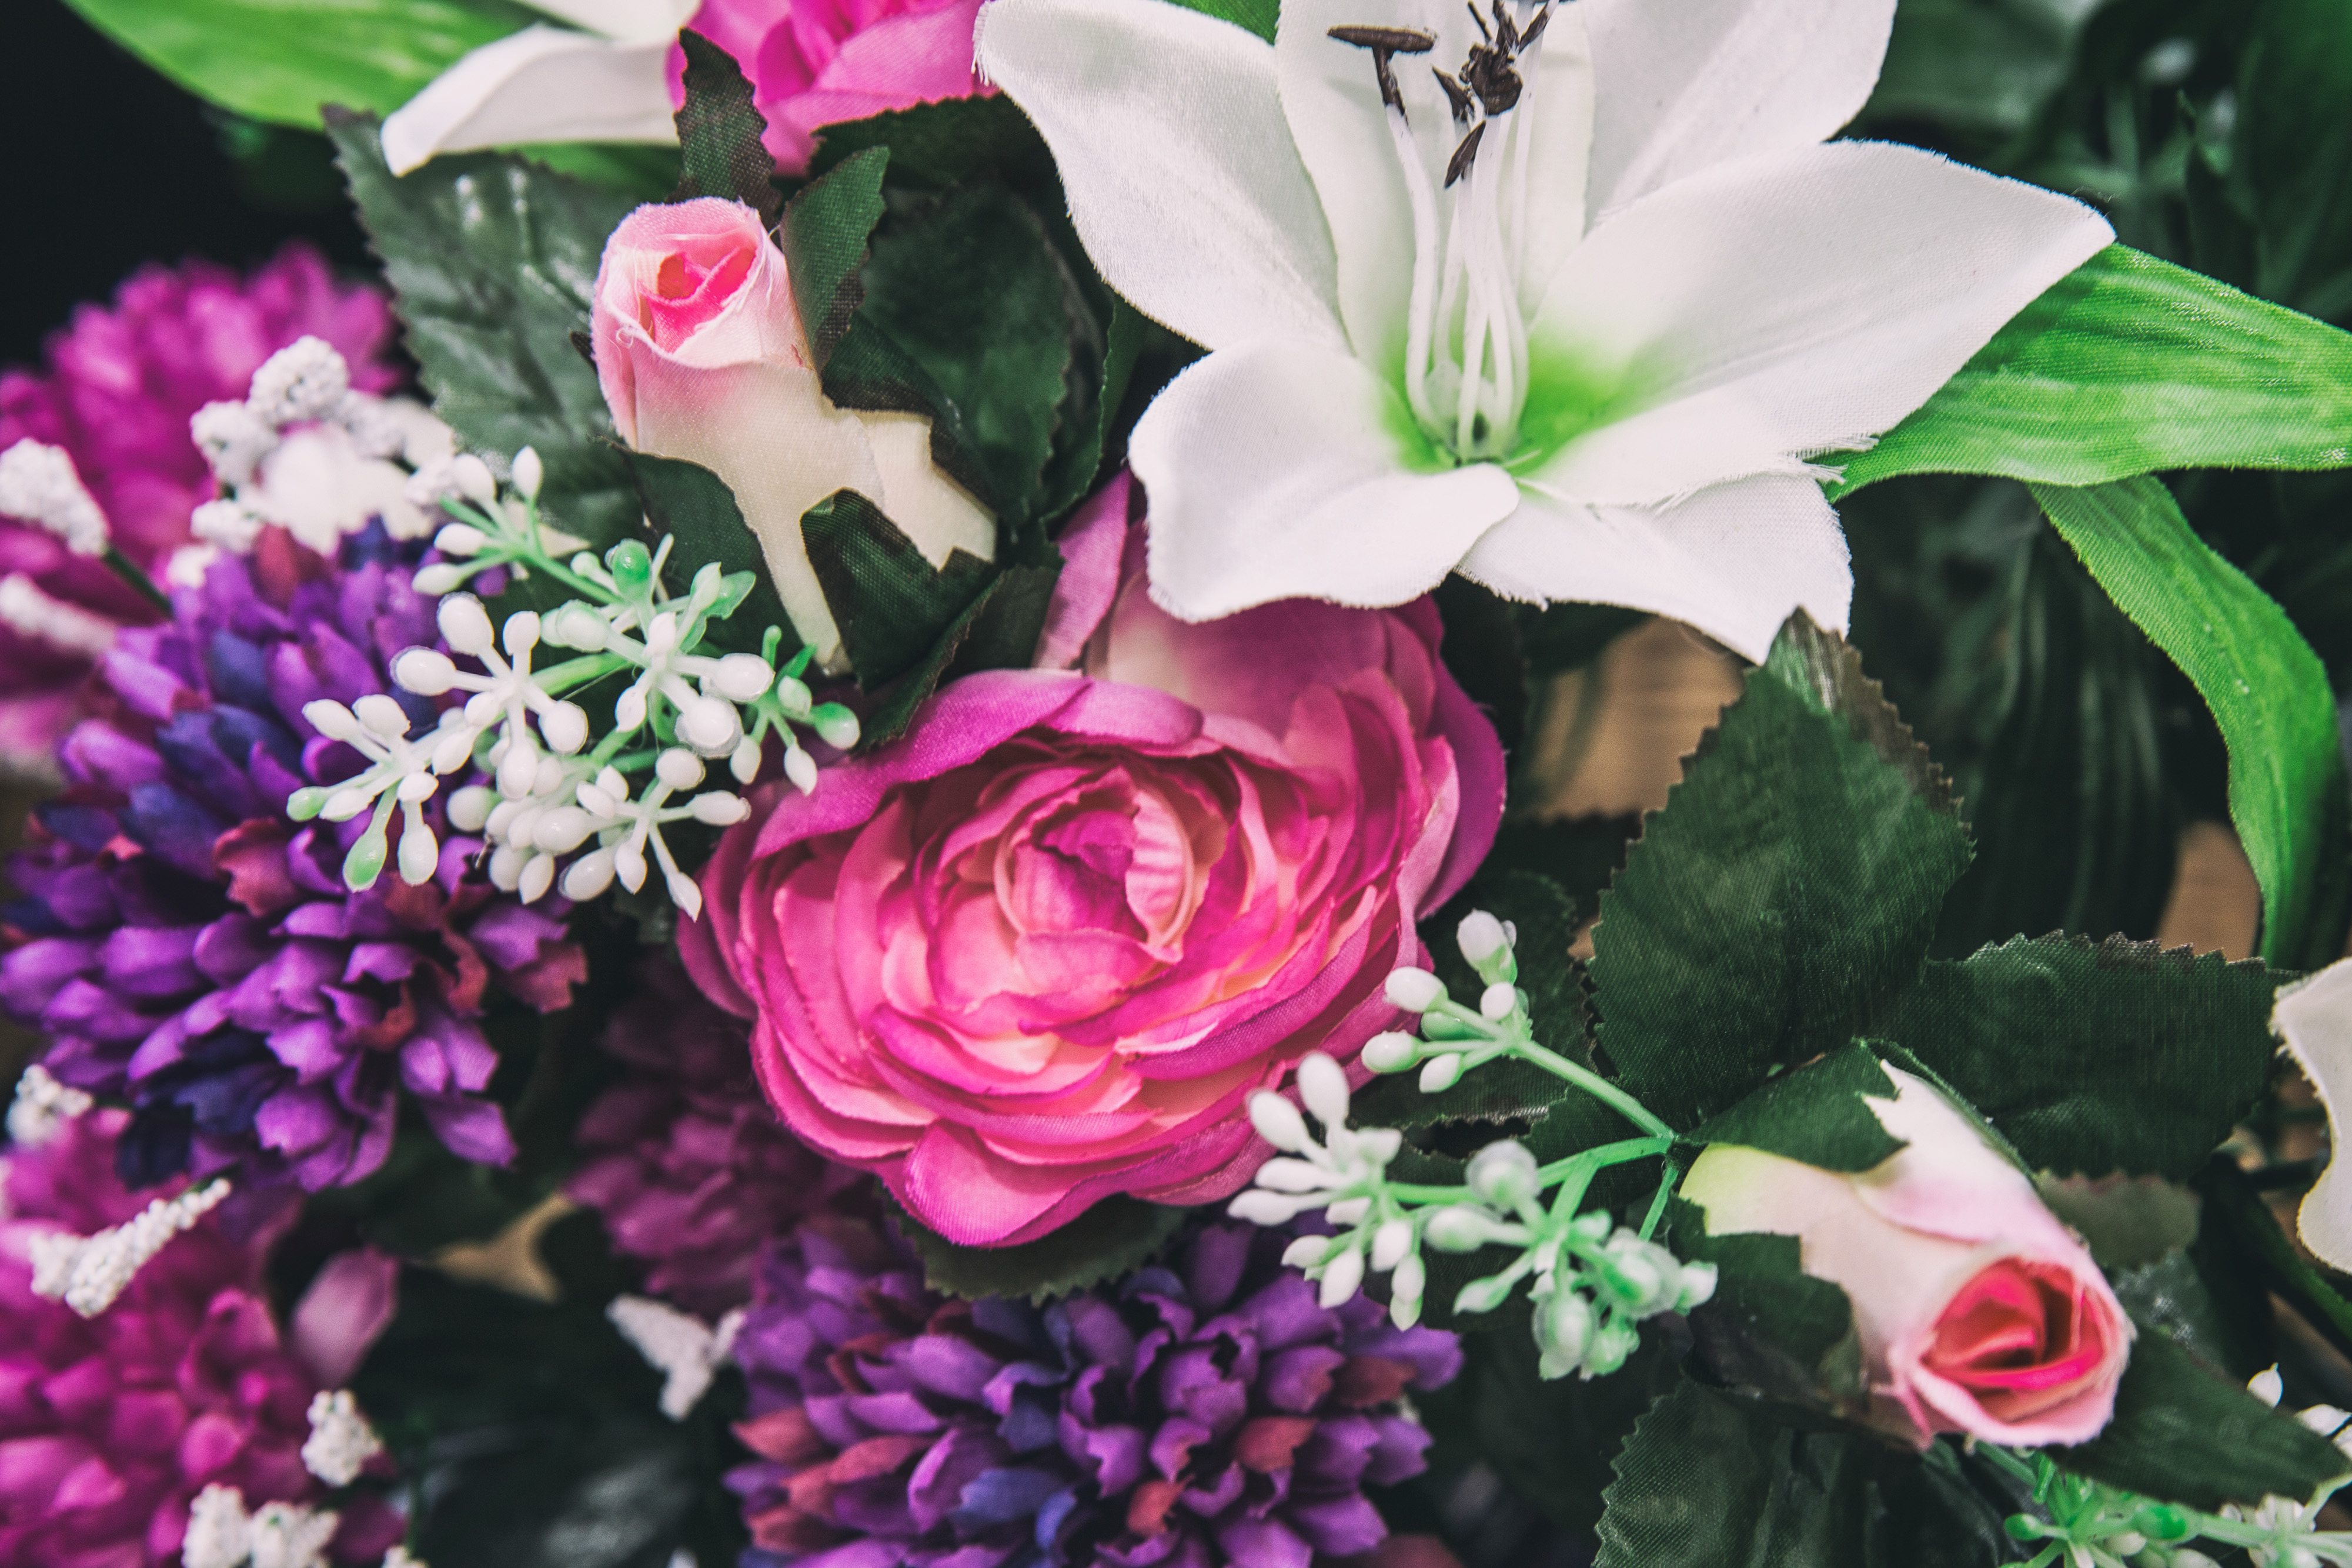
flower, flowering plant, petal, bouquet, pink, plant, purple, flower arranging, cut flowers, floral design, floristry, rose family, rose, garden roses, botany, rose order, artificial flower, annual plant, still life, art, magenta, pink family, dianthus, peony, gardenia, impatiens, artwork, herbaceous plant, perennial plant